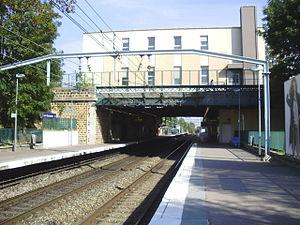
Gare des Baconnets, à Antony, Hauts-de-Seine, France (vue des quais en regardant vers Aéroport CDG 2/Mitry - Claye)
La gare des Baconnets est une gare ferroviaire française située sur le territoire de la commune d'Antony, dans le département des Hauts-de-Seine, en région Île-de-France.